Mega Mall Story

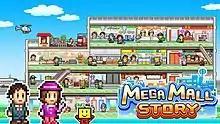

Mega Mall Story is a simulation game developed by Kairosoft Co. Ltd and released on August 9, 2011, for iOS. It released on the Nintendo Switch on January 17, 2019.